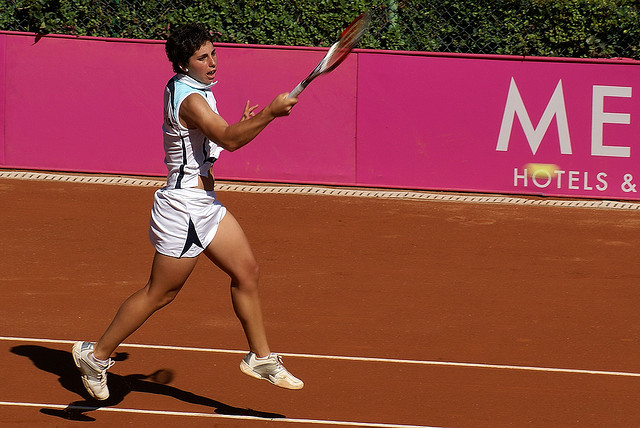
một nữ vận động viên tennis đang nhảy lên để đánh bóng